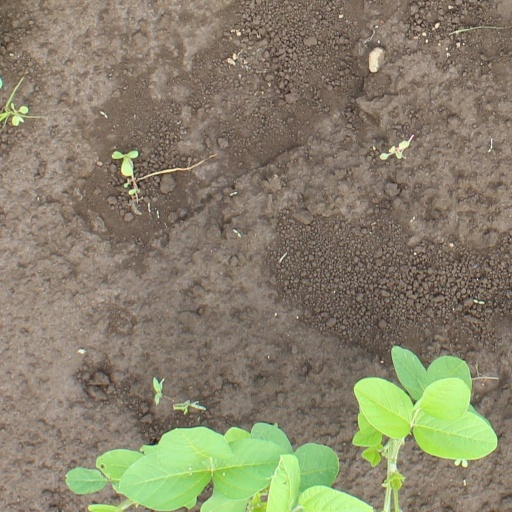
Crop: soybean